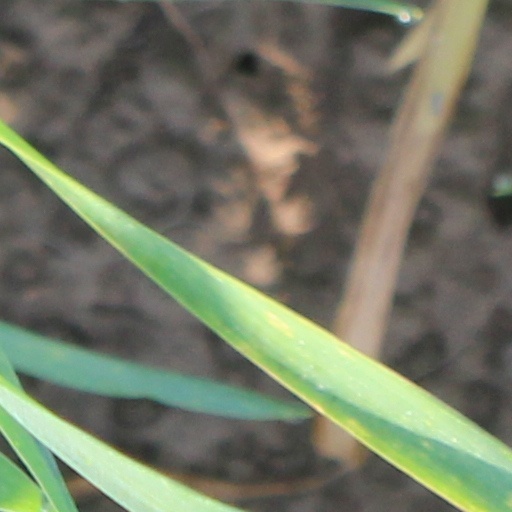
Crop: wheat